Herschel Greer Stadium

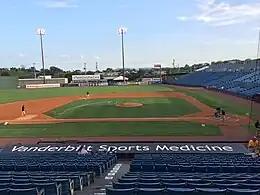
A view looking over the dirt and green grass of the infield as men rake the dirt and paint the lines before a game

In 2011, MFP Baseball and the Mayor's Office began working toward a new stadium, with the city identifying three potential sites for construction, and recruiting stadium-builder Populous to study each. The three sites were an area on the north end of The Gulch, the state-owned parking lot on the site of Nashville's first ballpark (Sulphur Dell), and various areas directly adjacent to Nissan Stadium and the eastern terminus of the John Seigenthaler Pedestrian Bridge. The Sounds still preferred the previous Thermal site due to its proximity to the city's entertainment and central business districts, but the city was not willing to make a second attempt at a stadium in that location (Ascend Amphitheater was eventually built there). Mayor Karl Dean preferred the Sulphur Dell site, in an attempt to bolster economic growth on downtown's sluggish north side, while incorporating the ballpark into the surrounding neighborhoods. In late summer 2013, the Sounds and the Nashville Metropolitan Government reached an agreement to build a new $37-million downtown ballpark at Sulphur Dell. Construction on First Tennessee Park began after necessary land-swaps with the State of Tennessee, and the new ballpark opened in time for the start of the 2015 season.